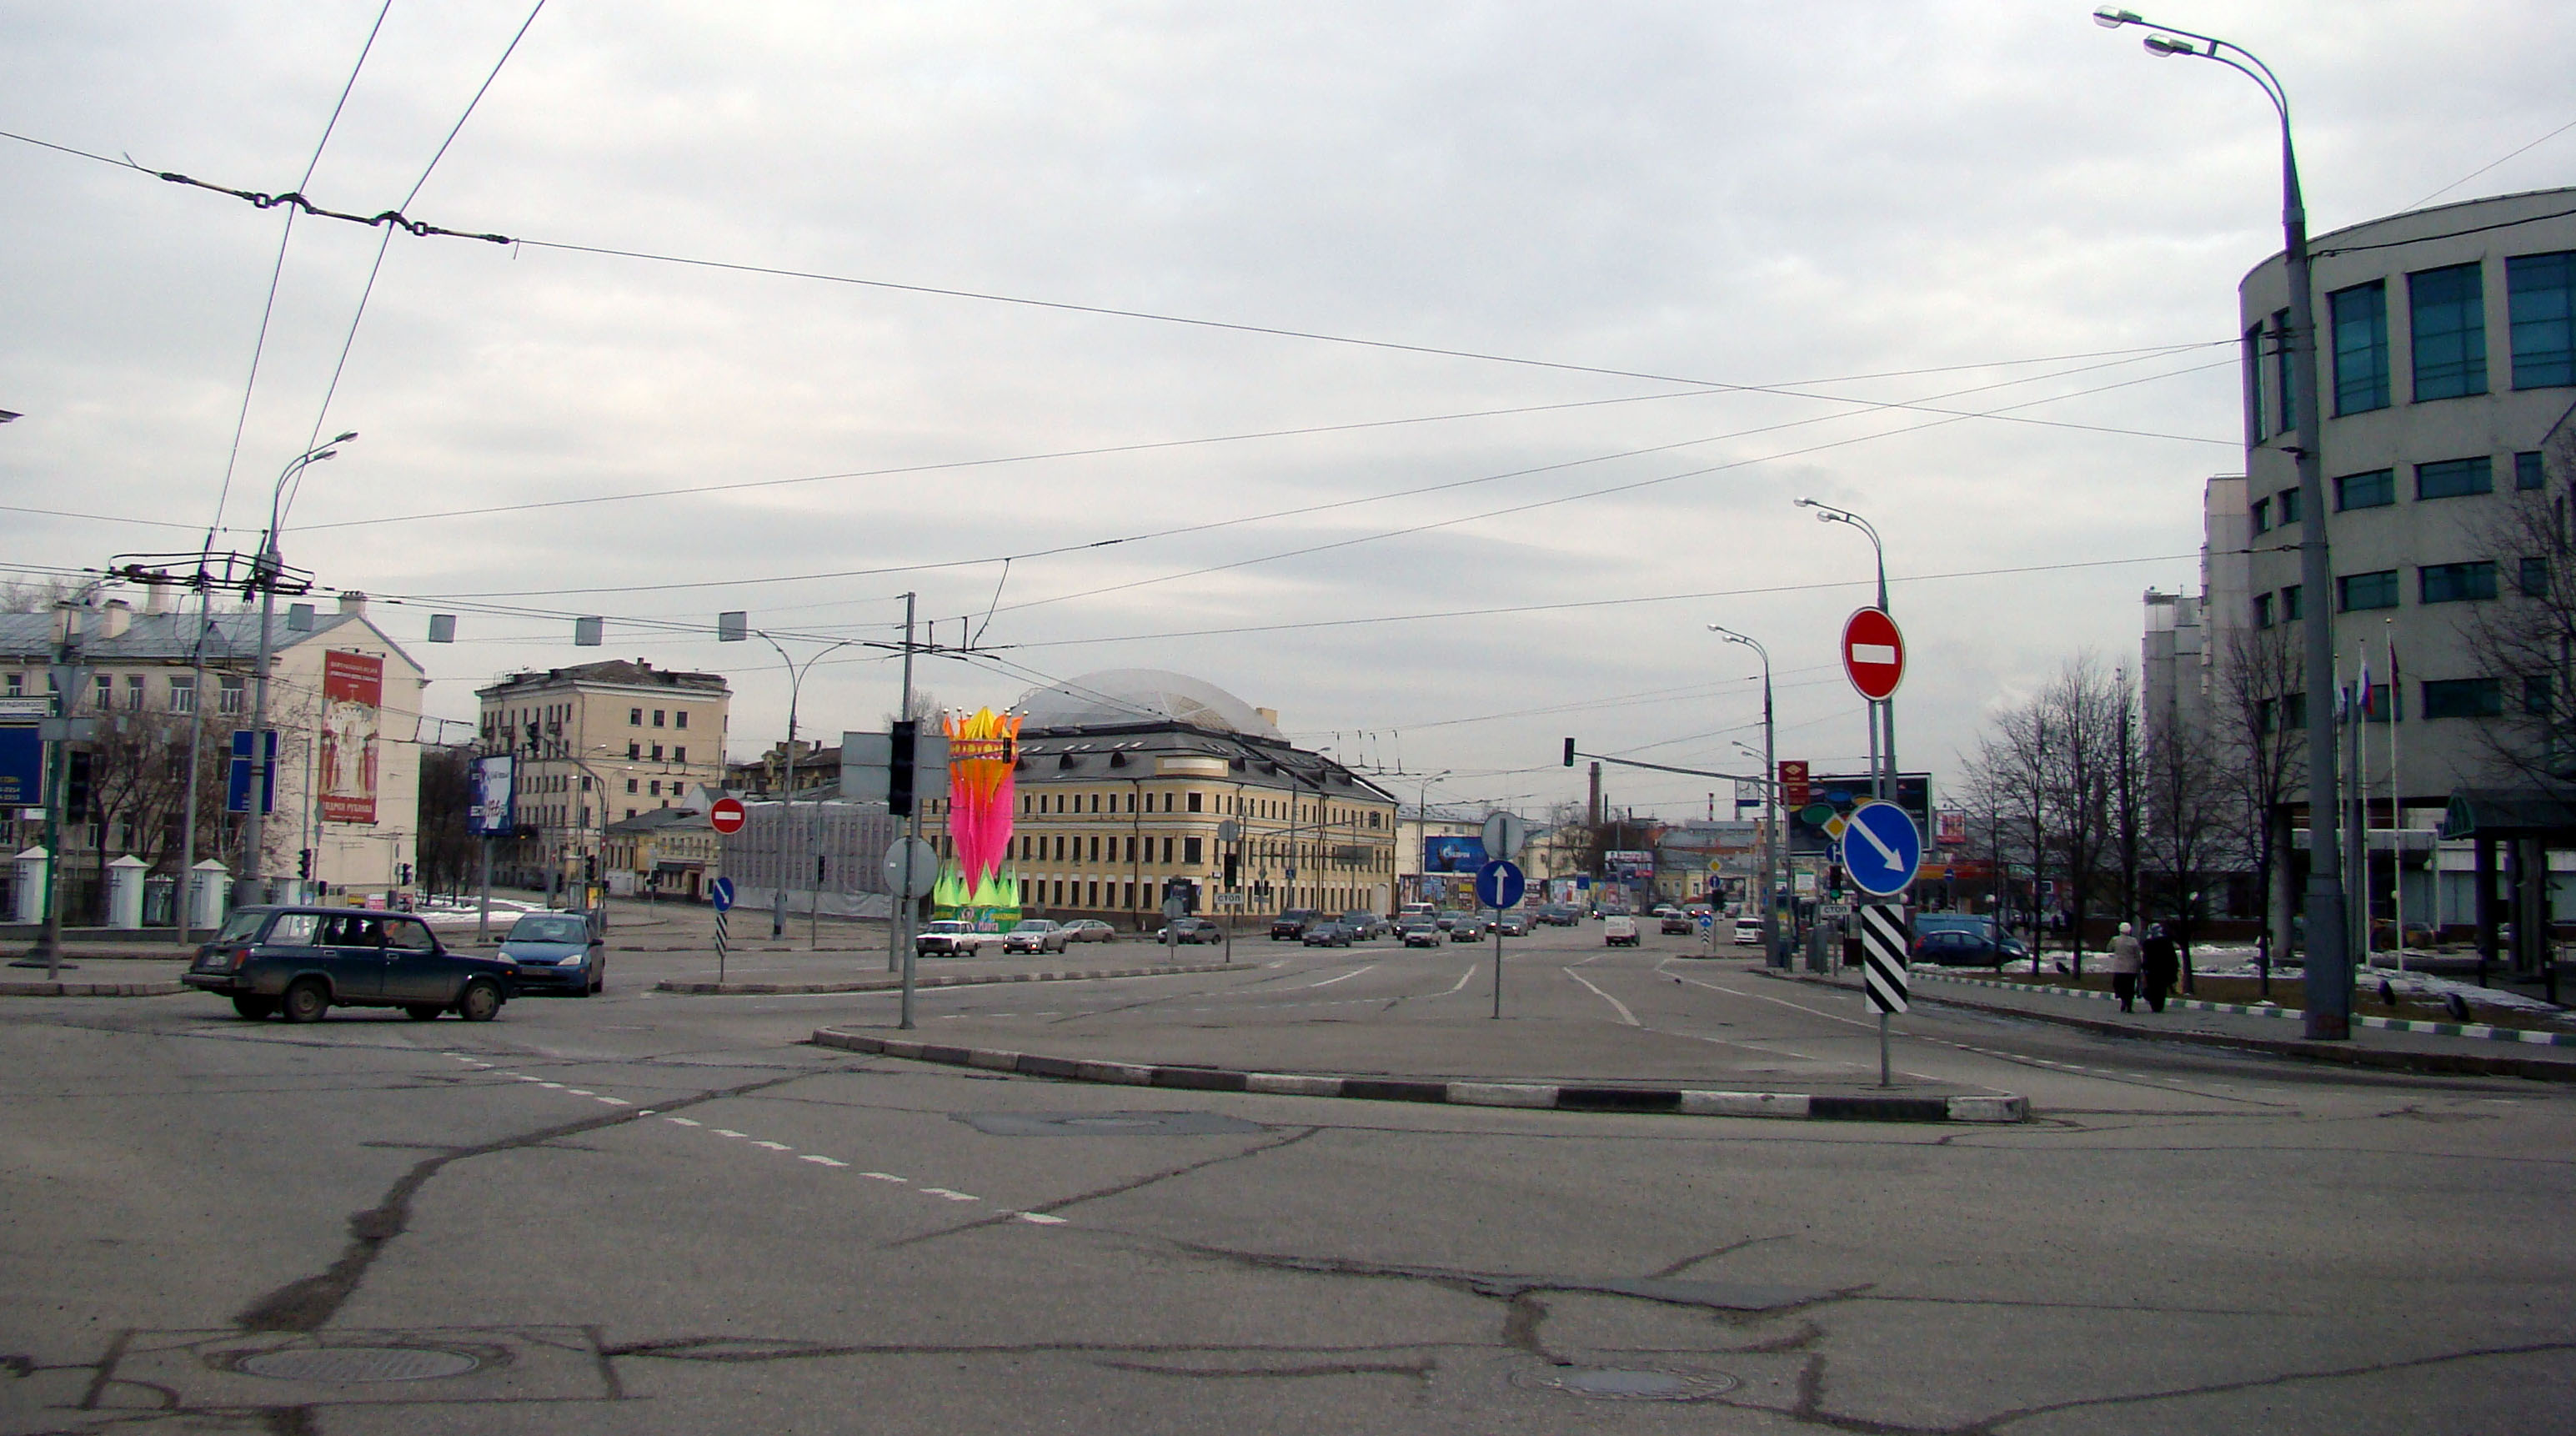
pedestrian, road, street, town, city, cityscape, downtown, tram, transport, suburb, vehicle, electricity, lane, public transport, streets, infrastructure, sony, moscow, russia, cityscapes, moskau, cities, moscou, dsc, h9, dsch9, moscu, neighbourhood, urban area, residential area, human settlement